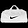
Label: Bag